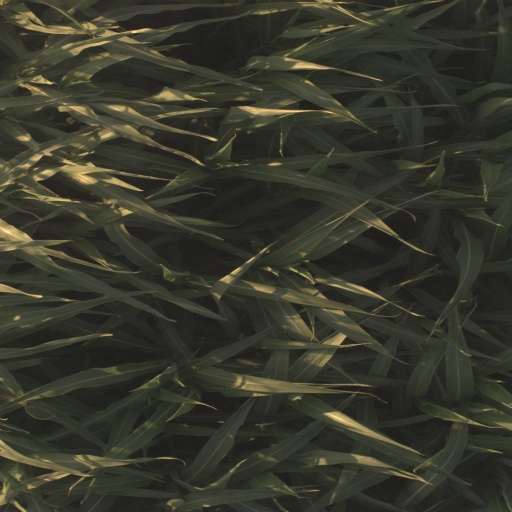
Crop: sorghum